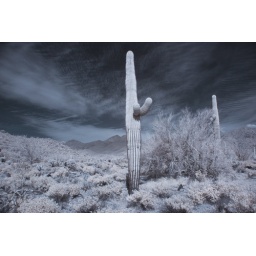
Hoya R72 IR filter with Pentax K100D Super. Adjusted white balance and swapped red and blue channels in RGB mode.